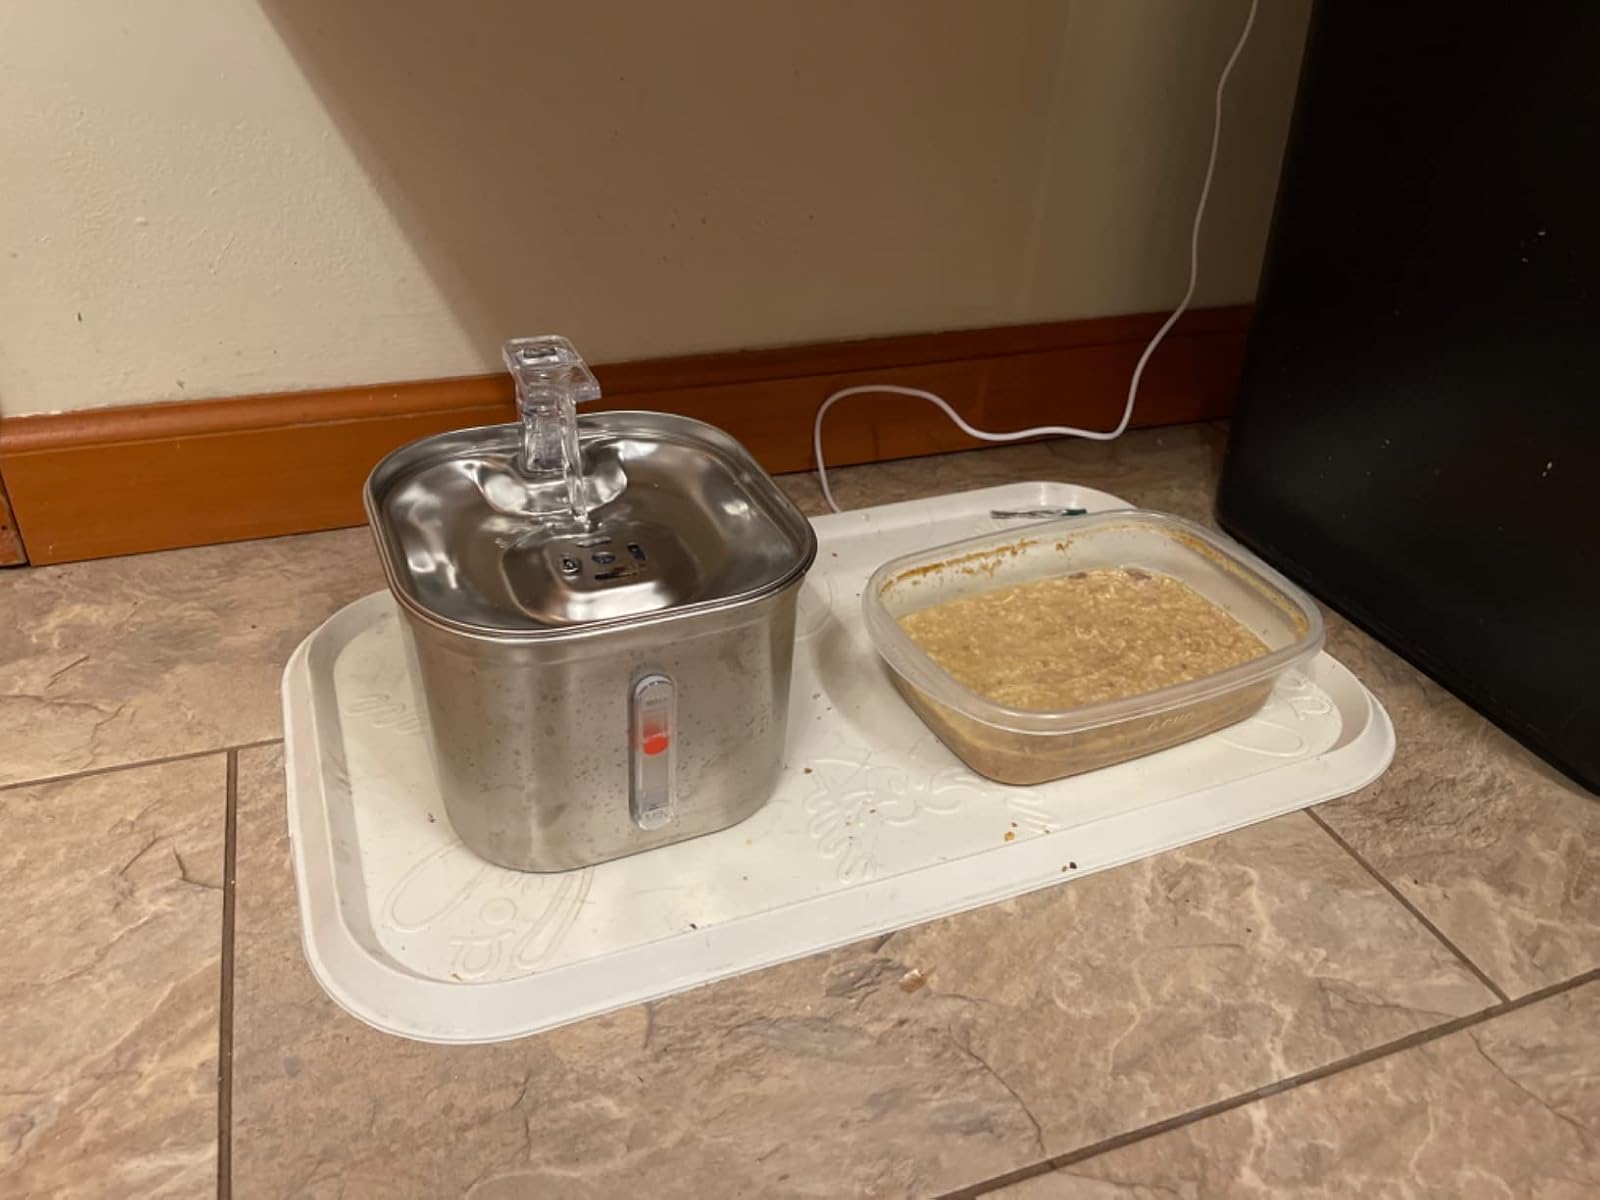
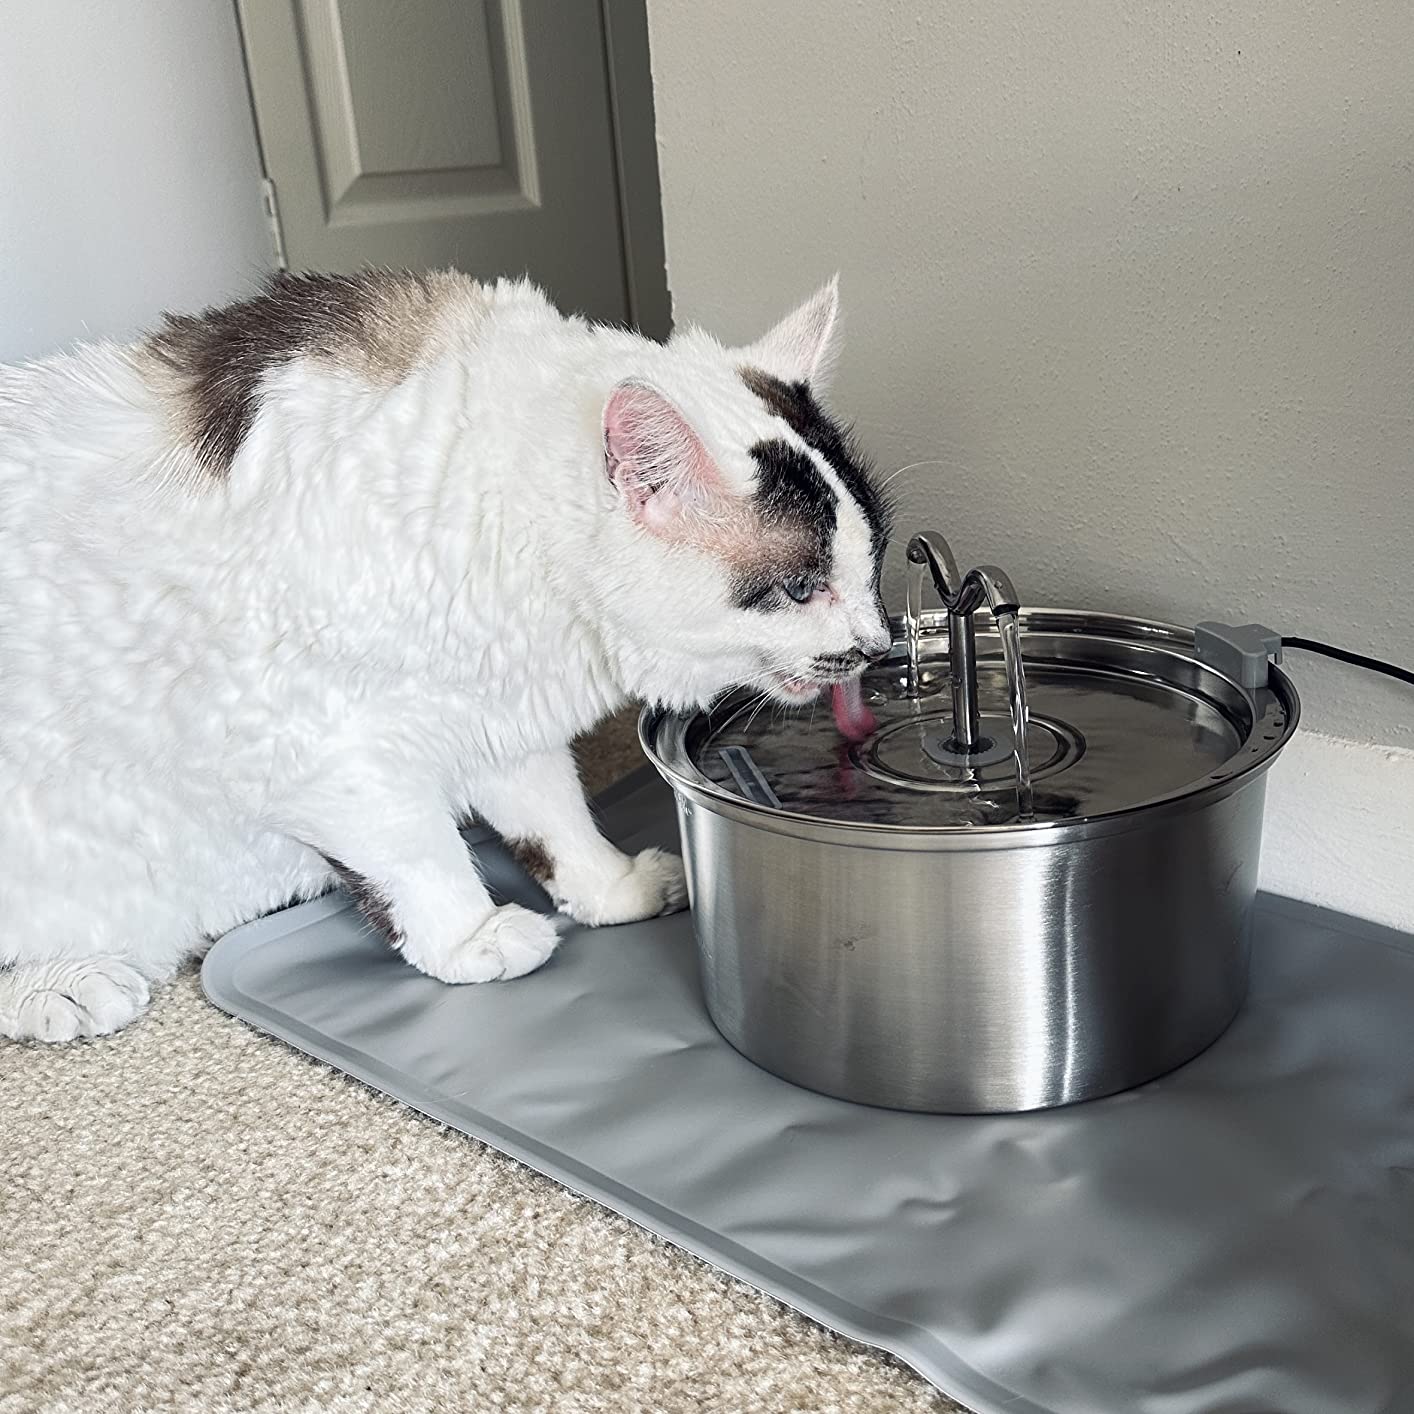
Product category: items_bowl
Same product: no